Hughes OH-6 Cayuse

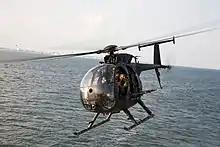
MH-6 Little Bird coming in landing

It became common for OH-6s to operate in teams with other rotorcraft, particularly the Bell AH-1 Cobra attack helicopter. This teamwork was actively encouraged by Army officials, and led to the development of so-called "hunter-killer" tactics that sought to flush out and eliminate hostile ground targets. Such a team would have normally comprised a single OH-6 that would fly relatively slow and at a low altitude while attempting to spot the presence of enemies. If the OH-6 came under fire, the nearby Cobra would then strike at the revealed enemy. As to indicate the position of concealed enemy ground forces, the observer in the OH-6 would mark the spot using a smoke grenade, assisting other units in effectively firing upon them. Over time, the effectiveness of this pairing was such that enemies would often decide against firing on the relatively vulnerable OH-6 in fear of the response that would be unleashed by the AH-1. Prior to the arrival of the AH-1, "hunter-killer" teams often relied on the firepower from armed models of the Bell UH-1 Iroquois utility helicopter.